Pecten jacobaeus

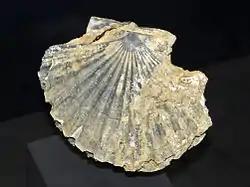
Fossil valve of "Pecten jacobaeus" from Pliocene of Italy

"Pecten jacobaeus" usually reaches a length of about , but the world record size reaches over 210 mm. The two valves have different shapes. The lower valve, with which the animal rests on the bottom, is very convex and light-colored, while the upper valve is flat and brown. They show 14 to 16 ribs (radial wrinkles) with a more or less rectangular cross section. The inside of the valves is porcelain-like smooth.